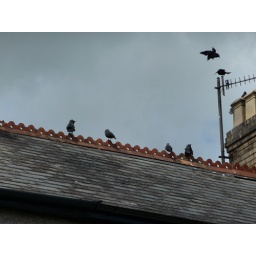
The birds are gathering on the roof tops.  The Car park near Watergate, Brecon, Powys, LD3, Wales.